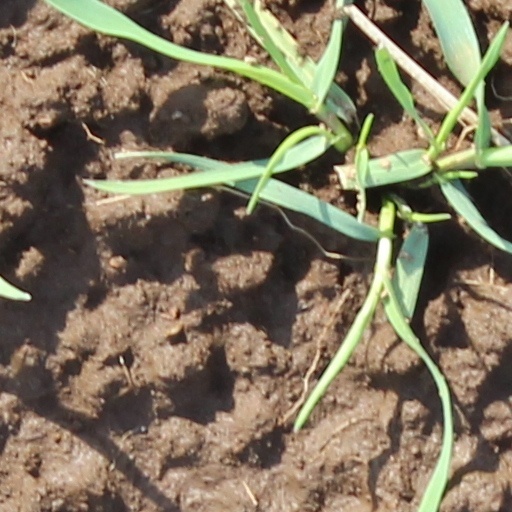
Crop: wheat